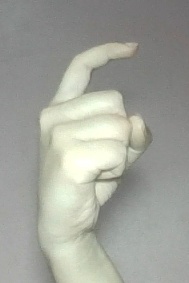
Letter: ra